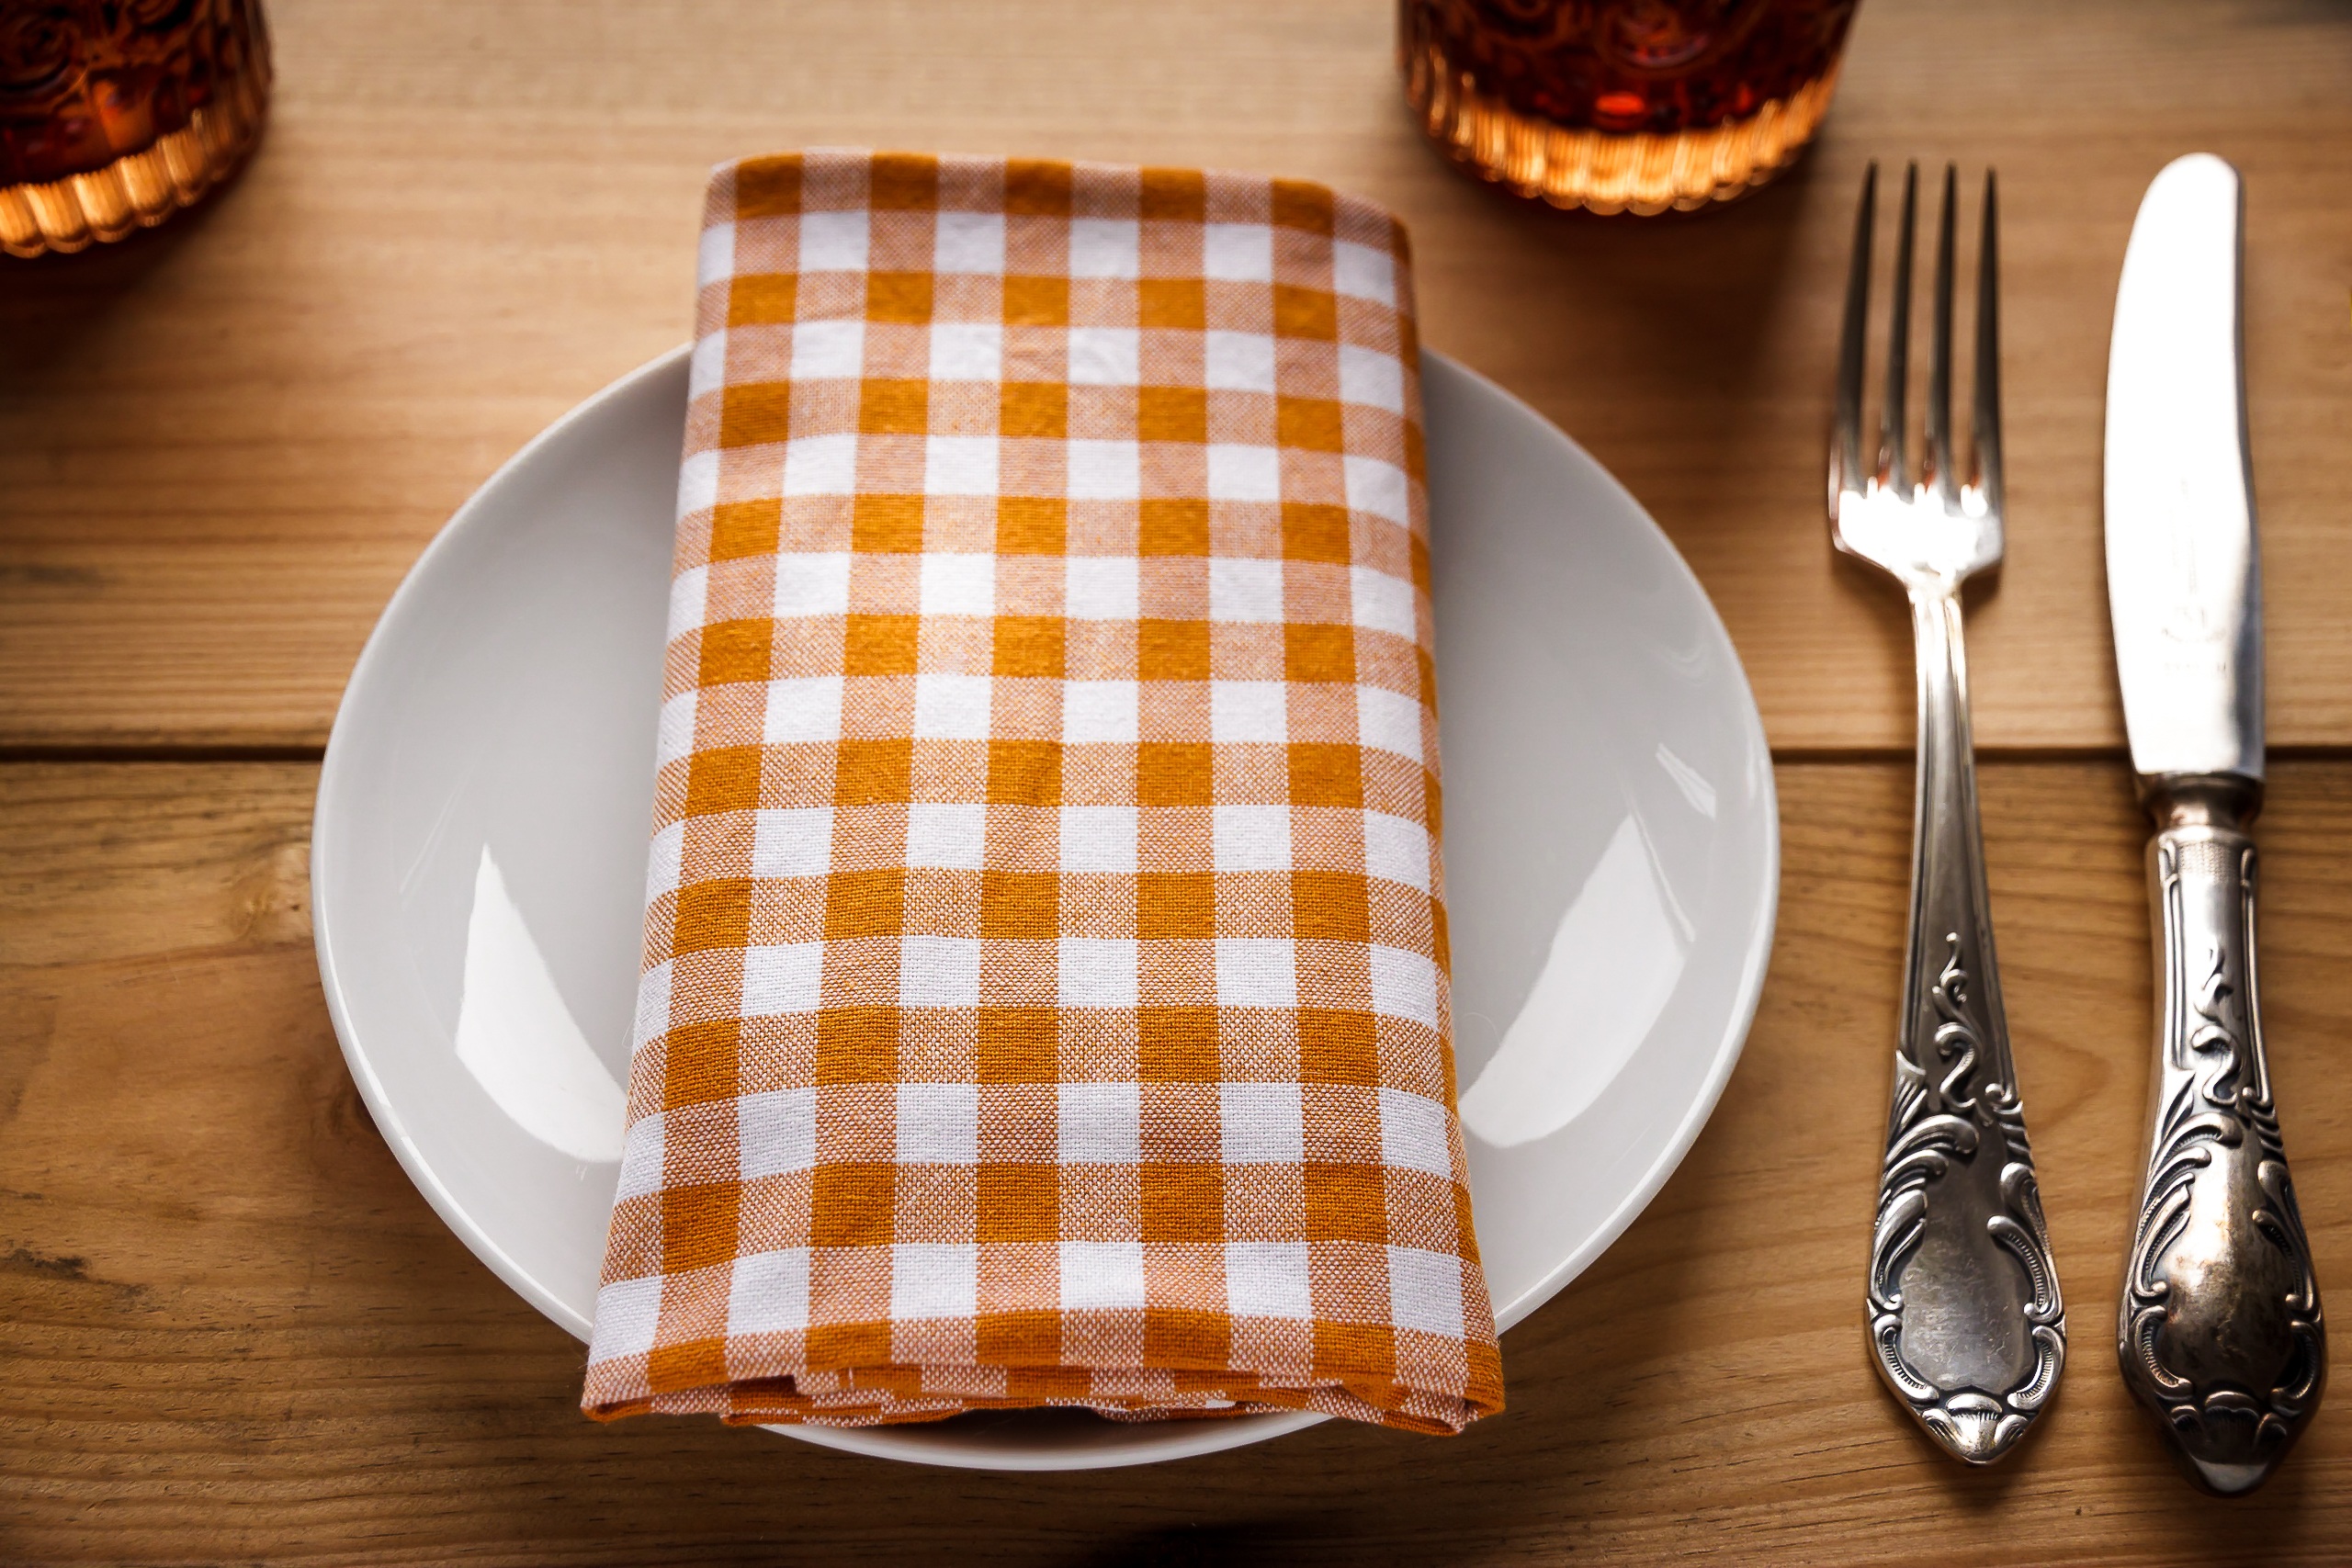
table, fork, cutlery, board, restaurant, rustic, meal, food, produce, plate, cozy, eat, tableware, material, knife, quaint, cover, gastronomy, inn, dining room, gedeckter table, guest room